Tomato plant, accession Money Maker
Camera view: tilt-top (135 deg); turntable rotation: 180 degrees
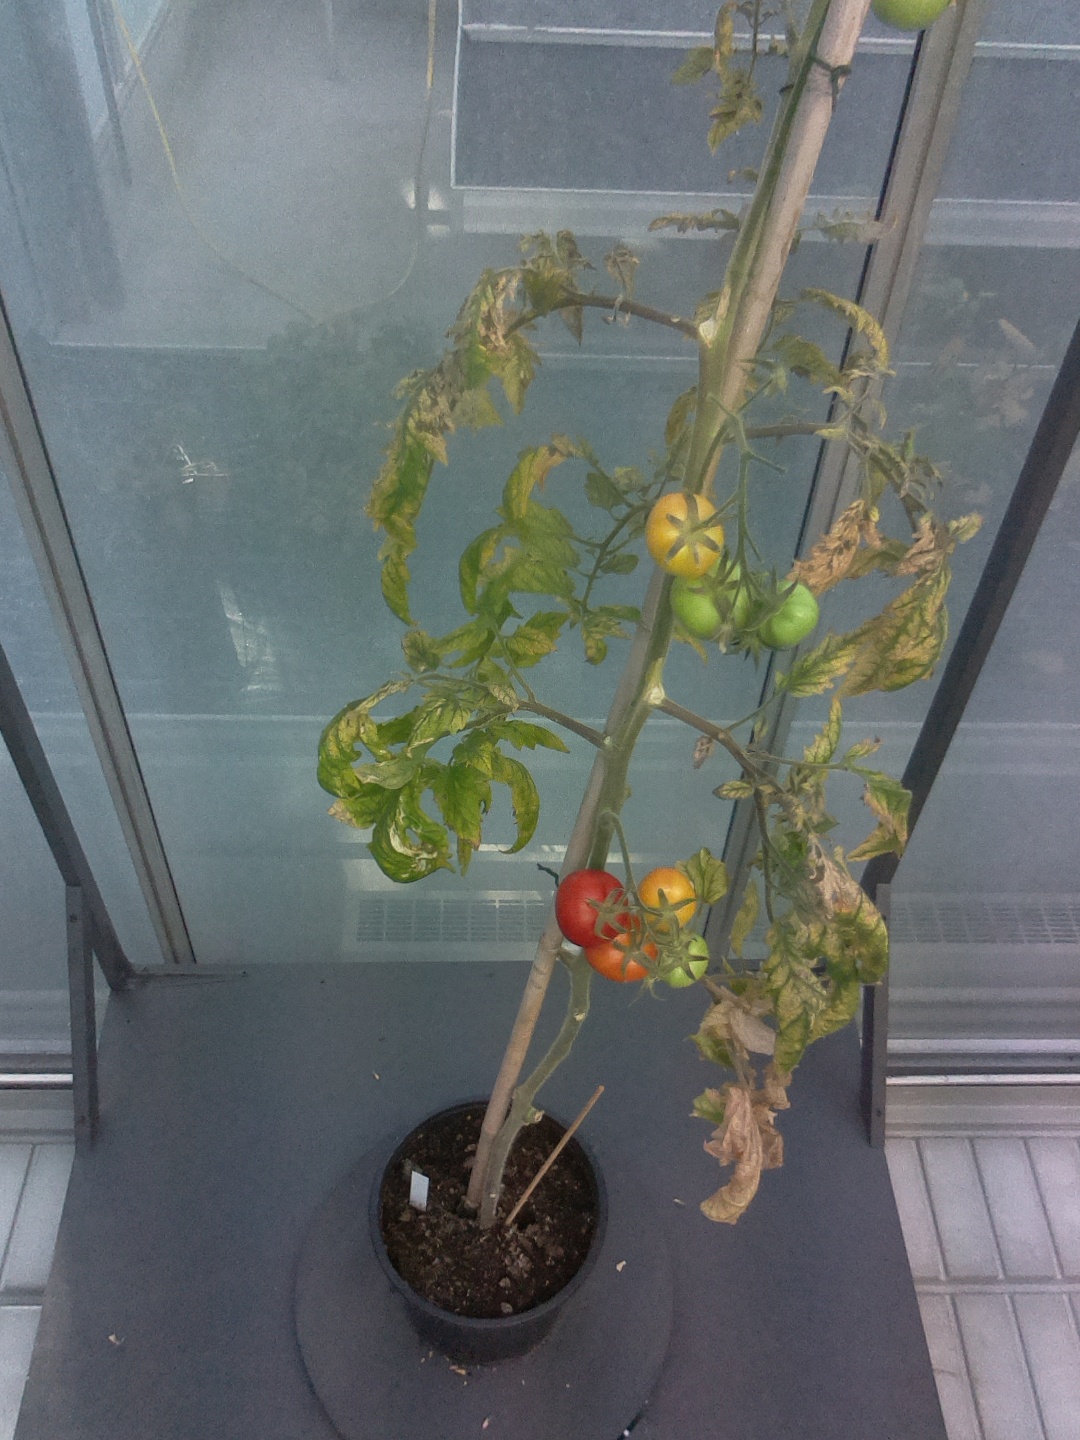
BBCH growth stage 85: 50%-60% of fruits show typical fully ripe color